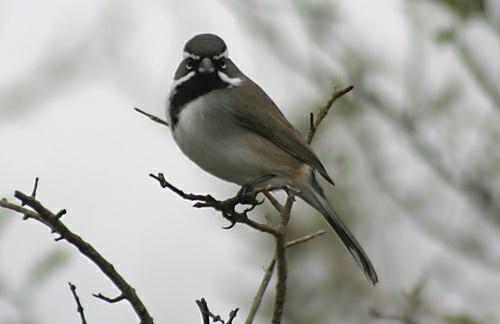
A photo of a black throated sparrow